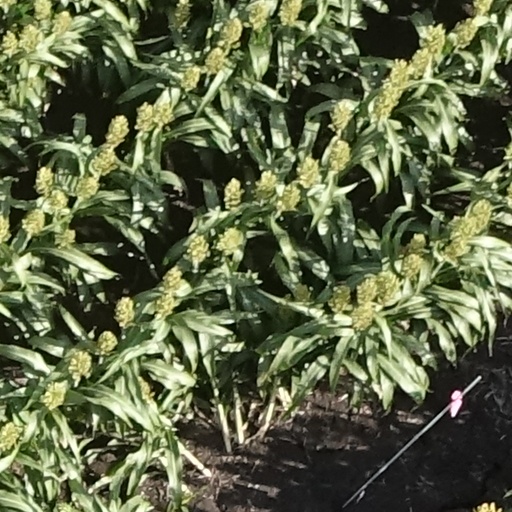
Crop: sorghum